Clara Weaver Parrish

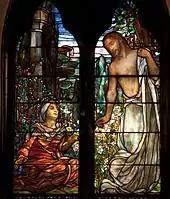
Tiffany windows designed by Parrish circa 1890s for St. Paul's Episcopal Church in Selma.

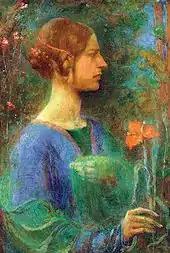
"The Red Lily", oil on canvas by Parrish circa 1914.

Clara Minter Weaver was born at the Minter family's Dallas County plantation, Emerald Place, near Sardis (southeast of Selma), on March 16, 1861. Her parents were William M. Weaver and Lucia Frances Minter, both from locally prominent families. Her paternal grandparents were Phillip J. Weaver and Ann P. Gardner. Her maternal grandparents were William T. Minter and Susan A. Bell.